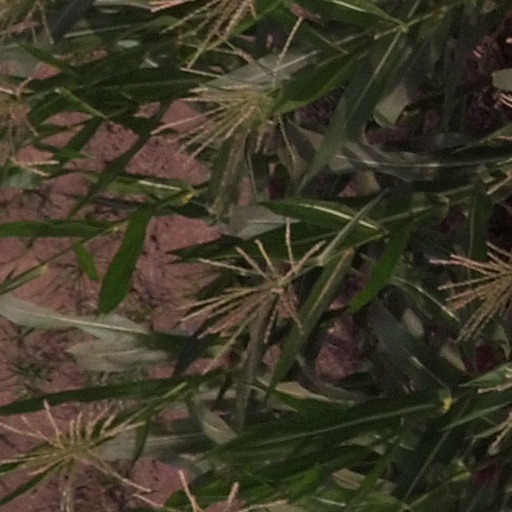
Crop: maize; corn